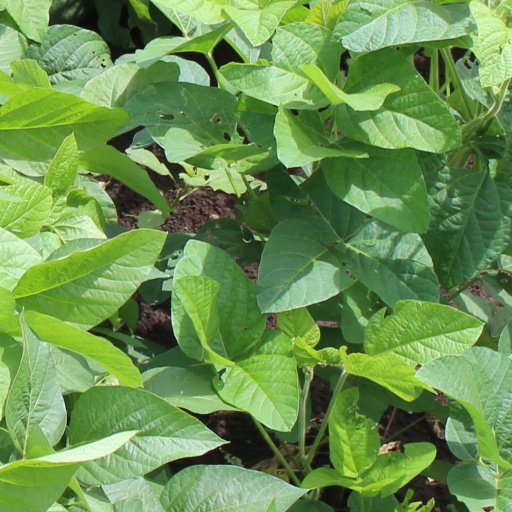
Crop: soybean